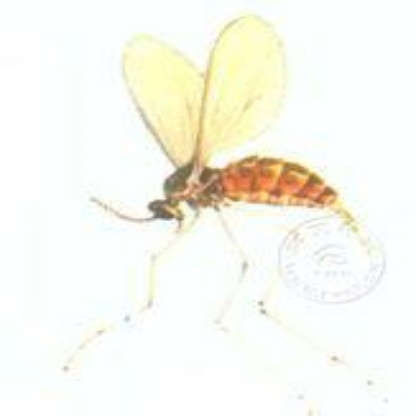
Nhãn: Sâu năn ( Muỗi hành )(Rice Gall Midge)